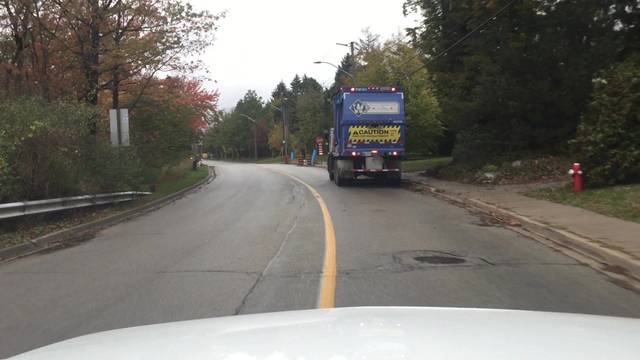
Region: Canada
Coordinates: 43.56, -79.618